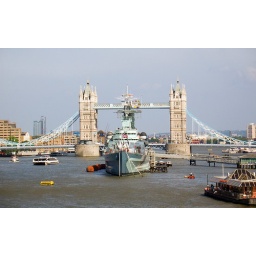
View down the river Thames, London, from London Bridge with the twin towers of Tower bridge seen in the background.